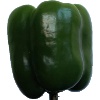
Label: Pepper Green 1